Florencia Peña

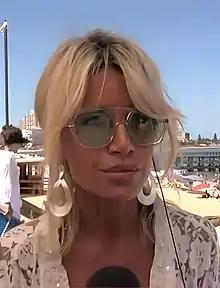
Peña in 2022

María Florencia Peña (born 7 November 1974) is an Argentine actress. She played Mónica Argento in the sitcom "Casados con hijos" (2005–2006).